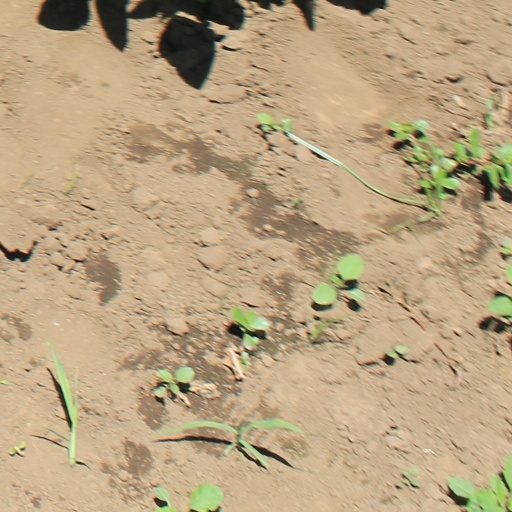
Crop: soybean